Suleiman I of Candar

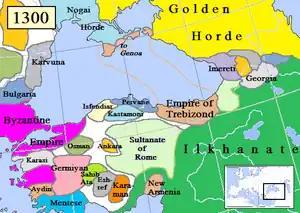
Anatolia,

Upon the death of Yaman, Suleiman's father, Kastamonu came into the hands of Yavlak Arslan's son, Mahmud, the head of the Chobanids, forcing Suleiman to retreat west to Eflani. On 16 July 1309, Suleiman led an unexpected attack on Kastamonu, killing Mahmud and claiming the city as his capital. Suleiman reigned under the suzerainty of the Ilkhanate until the demise of its last ruler, Ilkhan Abu Sa'id. When the Ilkhanid influence in the region first started to wane, Suleiman pledged allegiance to the governor and vizier Chupan, which allowed him to expand the boundaries of his realm. Suleiman vassalized Ghazi Chelebi of Sinop in the north, after whose death in 1322 he assumed direct control of the city and trusted his elder son Ibrahim with its administration. Sinop's annexation opened up trade with the Republic of Genoa. Suleiman additionally seized Safranbolu in the west and granted its rule to his son Ali. He declared independence in 1327. From 1335 to his death, Suleiman minted coins in his name instead of the Ilkhanate, assuming the title (The Great Sultan). Suleiman maintained stable relations with his neighbors such as the Byzantine Empire, Ottoman Sultanate, and the Beylik of Tadjeddin as he did not attempt to expand in the direction of south and west. However, he persisted in raiding and besieging Byzantine territory despite a peace offer.